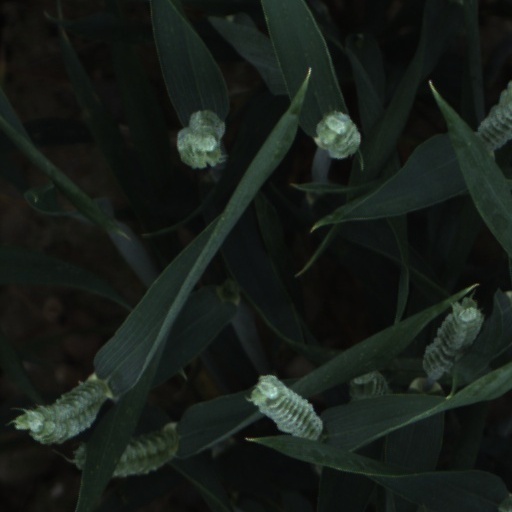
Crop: wheat